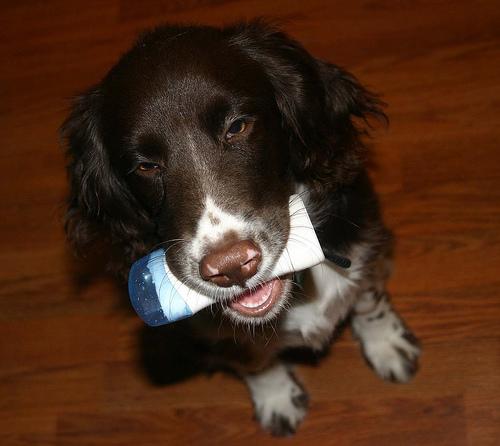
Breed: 276-n000112-English_springer